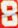
Number: 8